AI: The Somnium Files – Nirvana Initiative

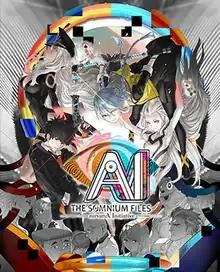
Cover art, featuring Mizuki, Aiba, Ryuki, and Tama

AI: The Somnium Files – Nirvana Initiative is a 2022 visual novel adventure video game developed and published by Spike Chunsoft. It is a sequel to "" (2019) and follows an older Mizuki Date alongside a new playable protagonist Kuroto Ryuki as they investigate the "Half-Body Murders". Gameplay is presented in both visual novel format and third-person exploration for dream investigation sequences.